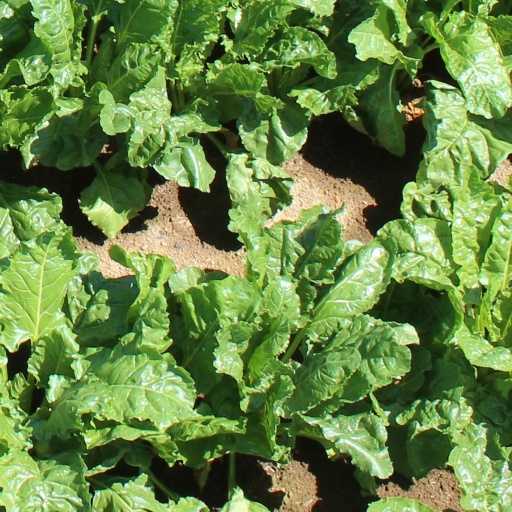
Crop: sugar beet